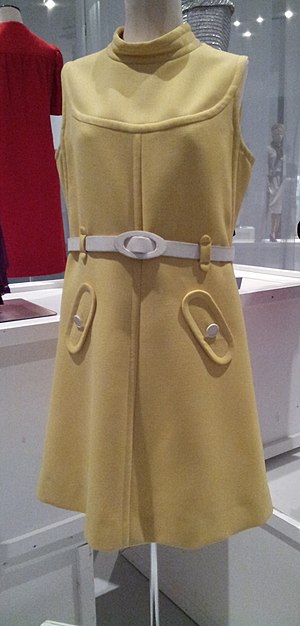
André Courrèges / Referencer
Kjole fra 1967 designet af Andre Courreges
André Courrèges var en fransk modedesigner, pilot og civilingeniør. Han åbnede sit eget modehus i 1961 efter at have arbejdet som civilingeniør. Som modedesigner introducerede han blandt andet bukser til kvinder. Før dette var han pilot under 2. verdenskrig.